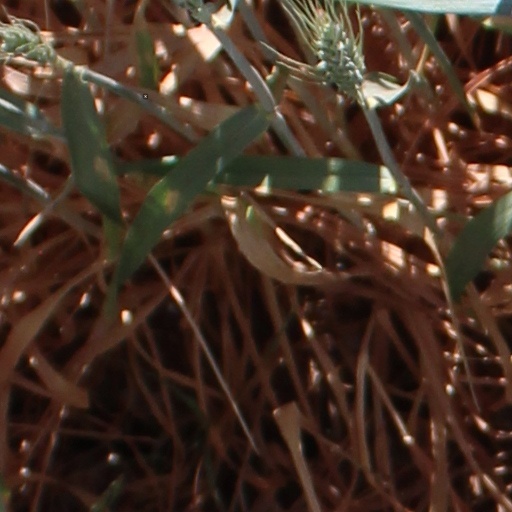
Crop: wheat